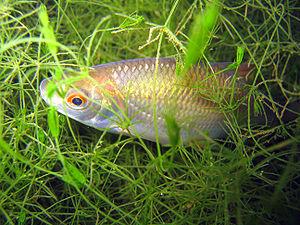
L'Ancre est une rivière française du nord du département de la Somme et du Pas-de-Calais, dans la nouvelle région Hauts-de-France, affluent droit du fleuve la Somme. C'est le troisième plus long affluent de la Somme et le quatrième en débit.
L’argument du saumon est une composante de la détermination de l'habitat originel des Indo-Européens. Selon les linguistes des XIXᵉ et XXᵉ siècles, la preuve de sa situation au nord de l'Europe centrale, et non dans la steppe eurasienne consistait dans le fait que les désignations très voisines du saumon dans des langues germaniques, baltes et slaves s'enracinent dans un mot indo-européen ancien. L'argument du saumon se formule ainsi : Les Indo-européens anciens viennent de l'endroit où se trouve aussi bien le saumon que le mot le désignant ; et ceci n'est valable que sur le territoire des fleuves d'Europe centrale se déversant dans la mer Baltique.
La Sarthe est une rivière du Nord-Ouest de la France, qui coule dans les quatre départements de l'Orne, de la Mayenne, de la Sarthe et de Maine-et-Loire, dans les deux régions de Normandie et des Pays de la Loire. Elle forme, en confluant avec la Mayenne, la Maine, qui se jette dans la Loire. Elle donne son nom à un département : la Sarthe.
Le gardon est une espèce de poisson d'eau douce très commun, souvent de petite taille entre 10 et 30 cm. Il vit en Europe et en Asie de l'Ouest. Son nom latin d'espèce évoque probablement la couleur de ses nageoires, voire rouge aux reflets métalliques de son œil.